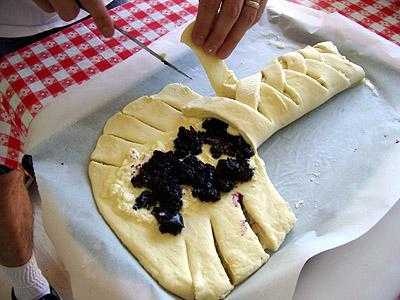
Label: Blueberry